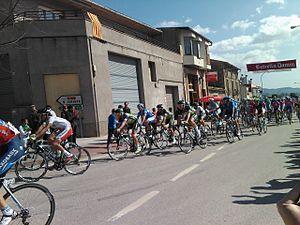
Passage du peloton de la Volta Ciclista a Catalunya 2012 (Tour de la Catalogne) par Sant Feliu Sasserra (Bages) (Côte: Catégorie 3), de la 6ème étape. Español: Paso del pelotón de la Volta Ciclista a Catalunya 2012 por Sant Feliu Sasserra (Bages) (puerto de montaña: 3ª categoría), de la 6ª etapa.